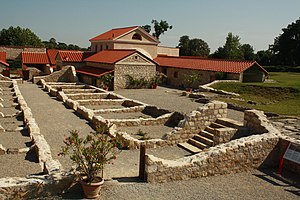
Niederösterreich / Kultur
Udgravninger i Carnuntum
Niederösterreich er en delstat i Østrig. Den grænser mod Tjekkiet i nord, Slovakiet i nordøst, Burgenland i sydøst, Steiermark i syd og Oberösterreich i vest. Desuden omkranser den Wien.